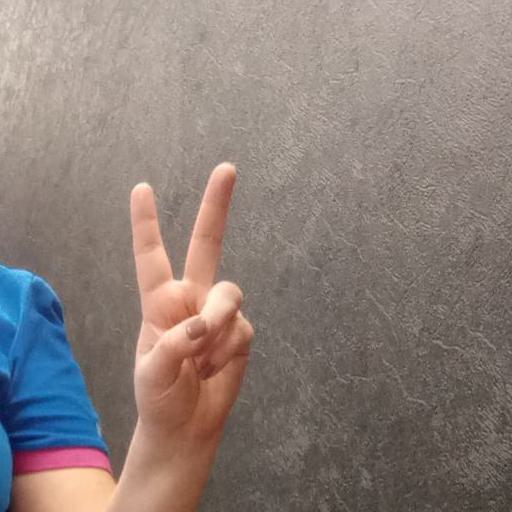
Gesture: peace